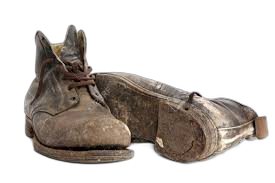
Waste category: shoes